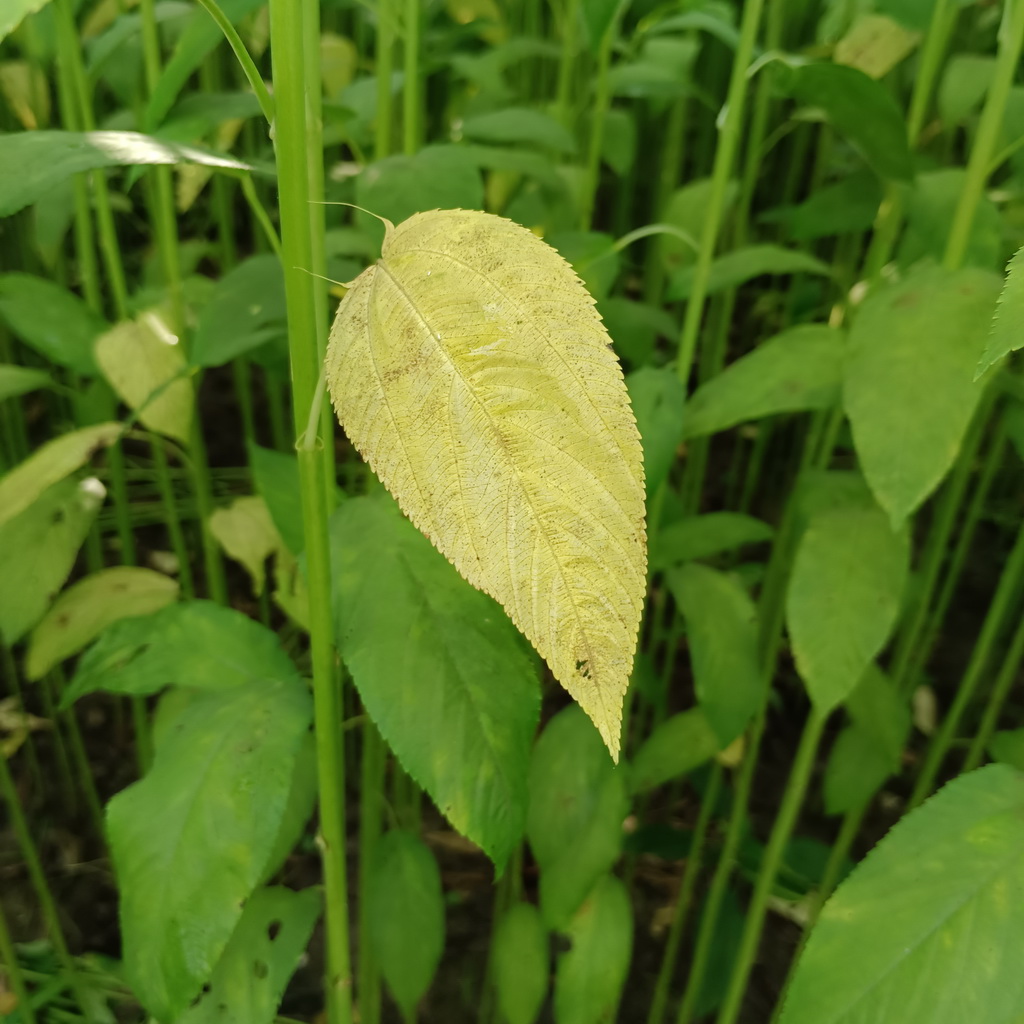
Label: Mosaic